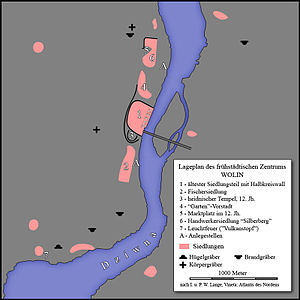
Jomsborg / Arkæologiske vidnesbyrd
Frit efter Bericht der Römisch-Germanischen Kommission 69,1988[1989]697 Abb.4.
Jomsborg, også benævnt Jumne i nogle kilder, var en legendarisk borg beskrevet i Jomsvikingernes saga og Knýtlingesaga. Her skulle jomsvikingerne have haft deres base. Det var Palnatoke der samlede jomsvikingerne. Det er i dag plausibelt at sige Jomsborg må have ligget på en af de to hovedøer på nordsiden af Stettiner Haff, Wollin eller Usedom. En tredje mulighed er, at Jomsborg kan have ligget på en mindre ø nær en af de førnævnte, men at denne mindre ø siden er overskyllet af havet ved en eller flere stormfloder.